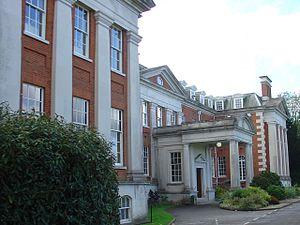
Sir William Heathcote, 1ᵉʳ baronnet, était un marchand et homme politique britannique qui siégea à la Chambre des communes entre 1722 et 1741.